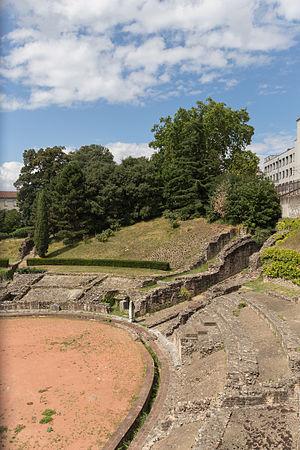
Amphithéâtre des Trois Gaules dans le 1er arrondissement de Lyon. This building is indexed in the Base Mérimée, a database of architectural heritage maintained by the French Ministry of Culture,